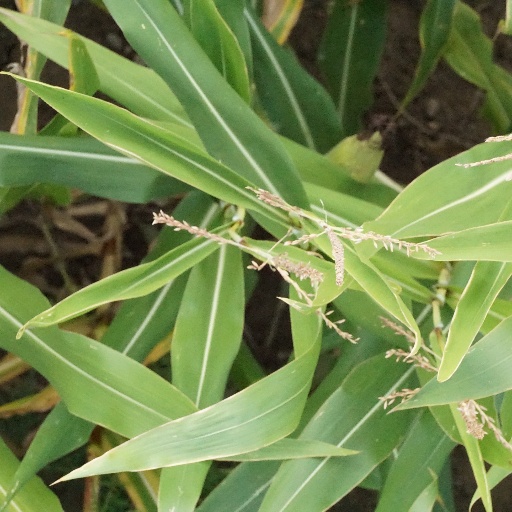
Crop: maize; corn